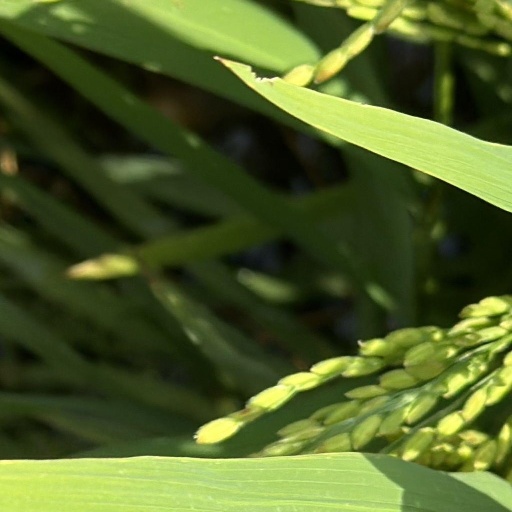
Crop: rice